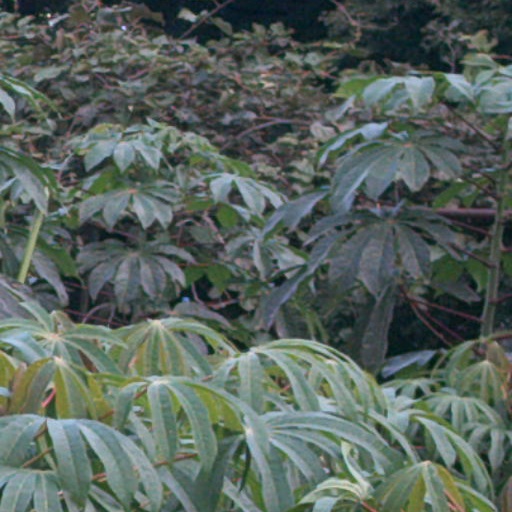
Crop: cassava